Holodomor denial

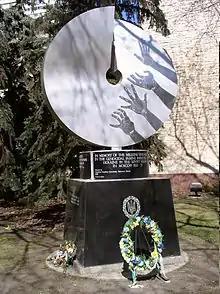
A Holodomor monument in Edmonton, Alberta, Canada

On 5 July 1983, the Soviet Embassy issued an official note of protest regarding the planned opening of a monument in memory of the victims of the Holodomor in Edmonton attempting to smear the opening of the monument.